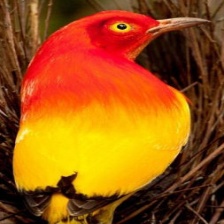
Species: FLAME BOWERBIRD
Scientific name: SERICULUS ARDENS